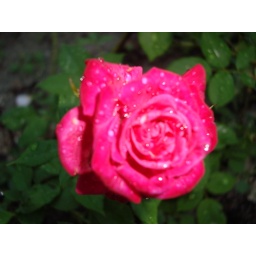
Red rose is a loving flower in our life